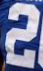
Number: 2